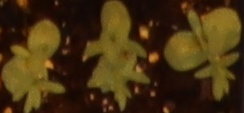
Label: Flax